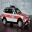
Label: ambulance